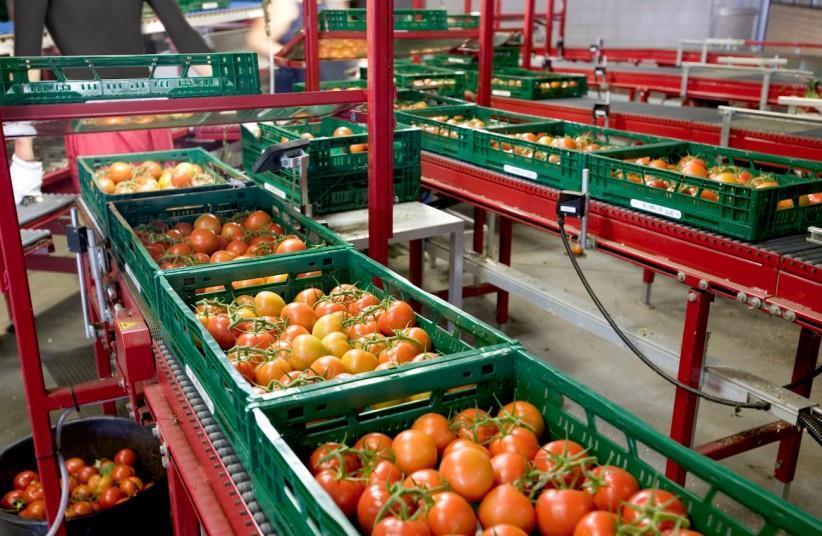
Hizi ni nyanya zimepangwa na kusafirishwa kwenye mganda wa kusafirishwa ndani ya kituo cha usindikaji au ghala. Nyanya ziko kwenye makreti ya kijani  na zinaonekana zinapitia mchakato wa kuchagua au kupakia.